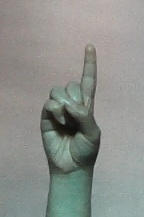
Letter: bb